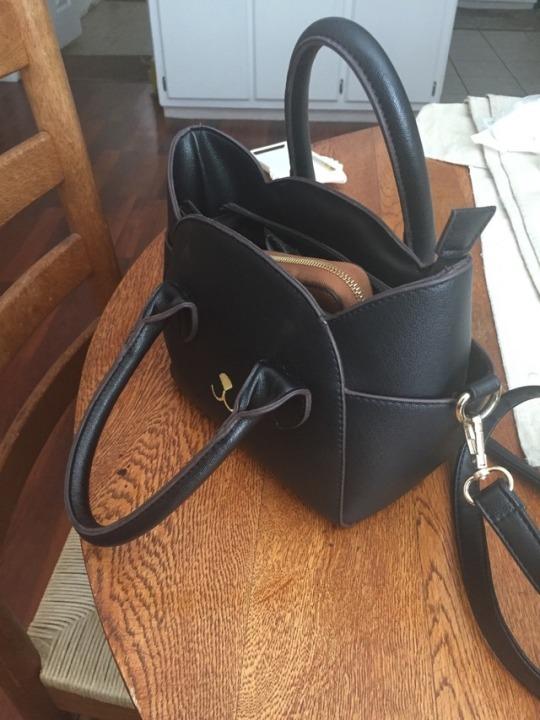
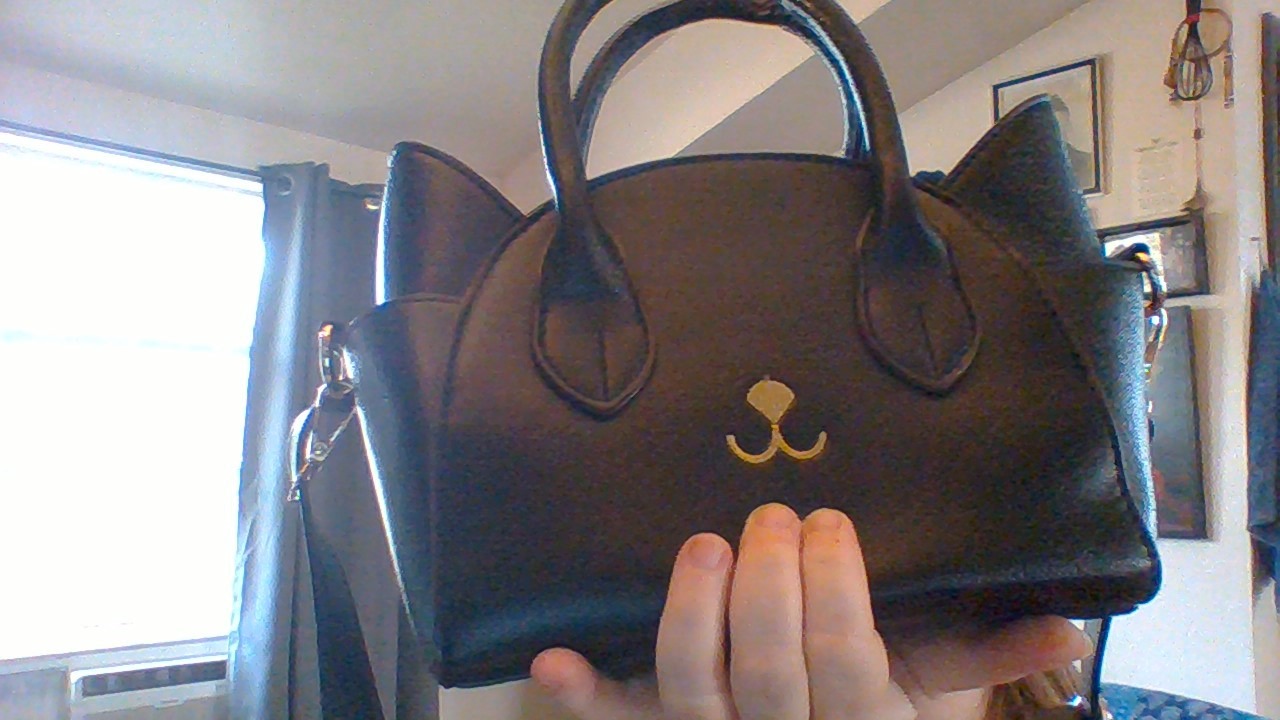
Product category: accessories_handbag
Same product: yes